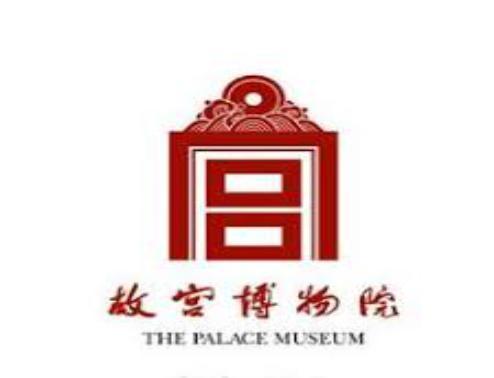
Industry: Others